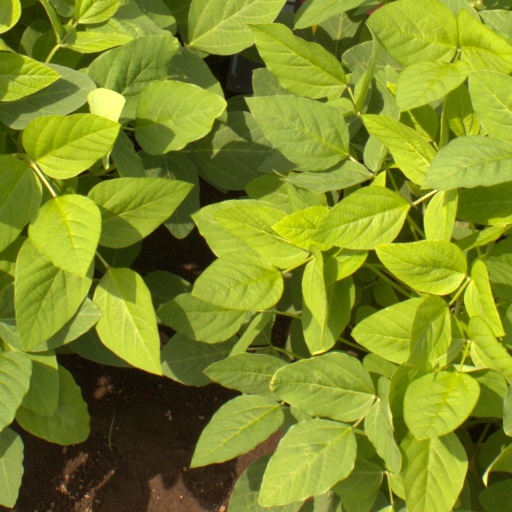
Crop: soybean